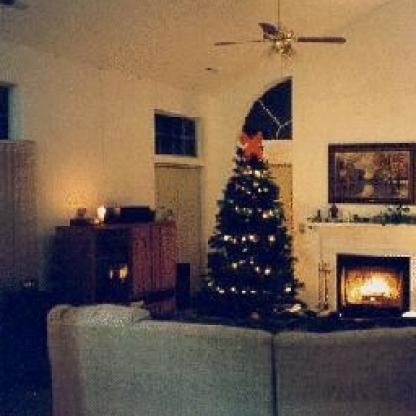
Scene: Indoor